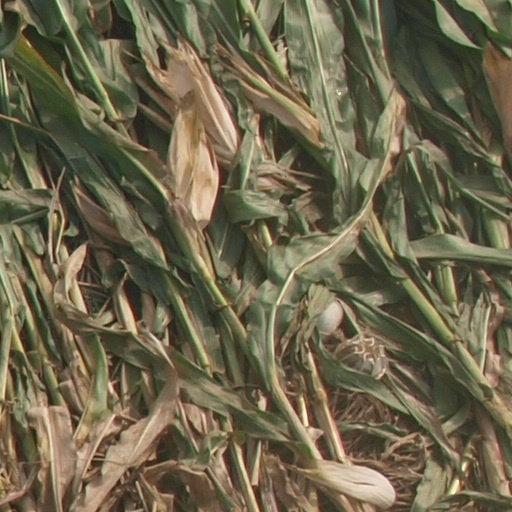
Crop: maize; corn